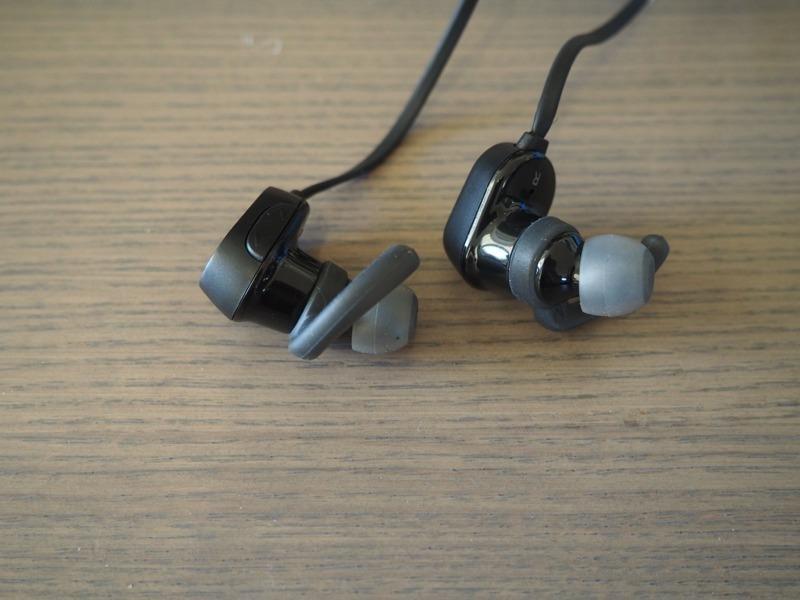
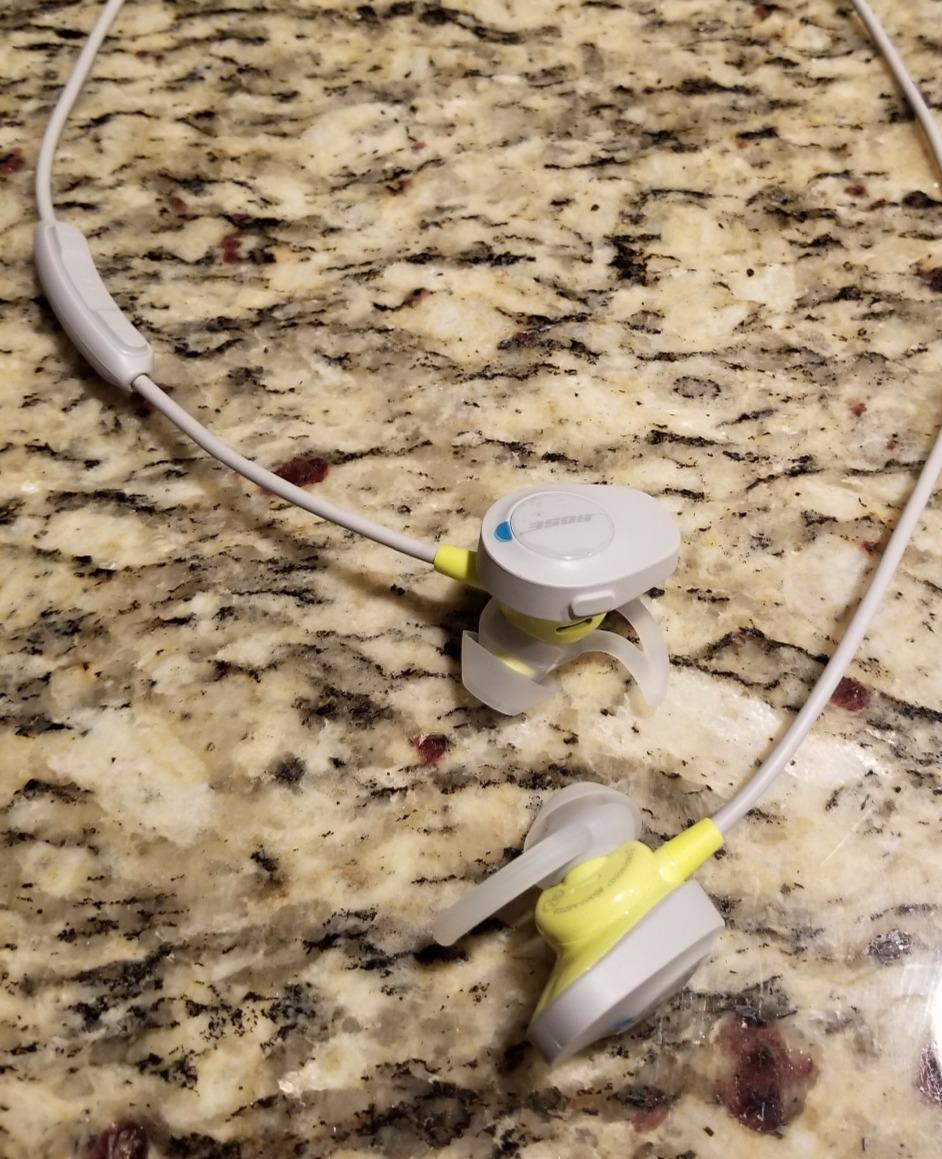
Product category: headphones
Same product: no